Major histocompatibility complex and sexual selection

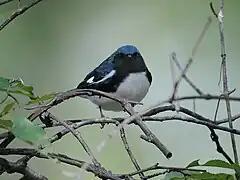
MHC sexual selection has been observed in the black-throated blue warbler.

Major histocompatibility complex (MHC) genes code for cell surface proteins that facilitate an organism's immune response to pathogens as well as its ability to avoid attacking its own cells. These genes have maintained an unusually high level of allelic diversity throughout time and throughout different populations. This means that for each MHC gene, many alleles (or gene variants) consistently exist within the population, and many individuals are heterozygous at MHC loci (meaning they possess two different alleles for a given gene locus).